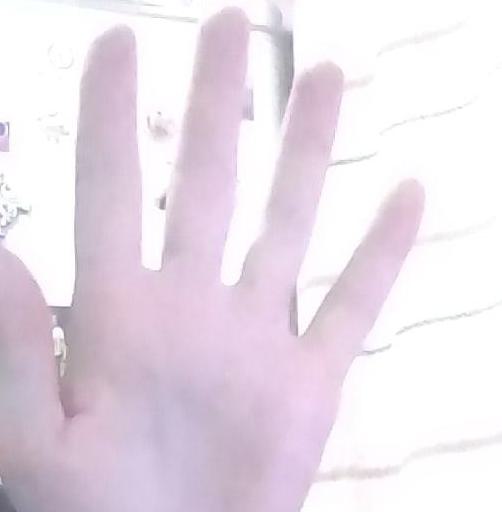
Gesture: palm